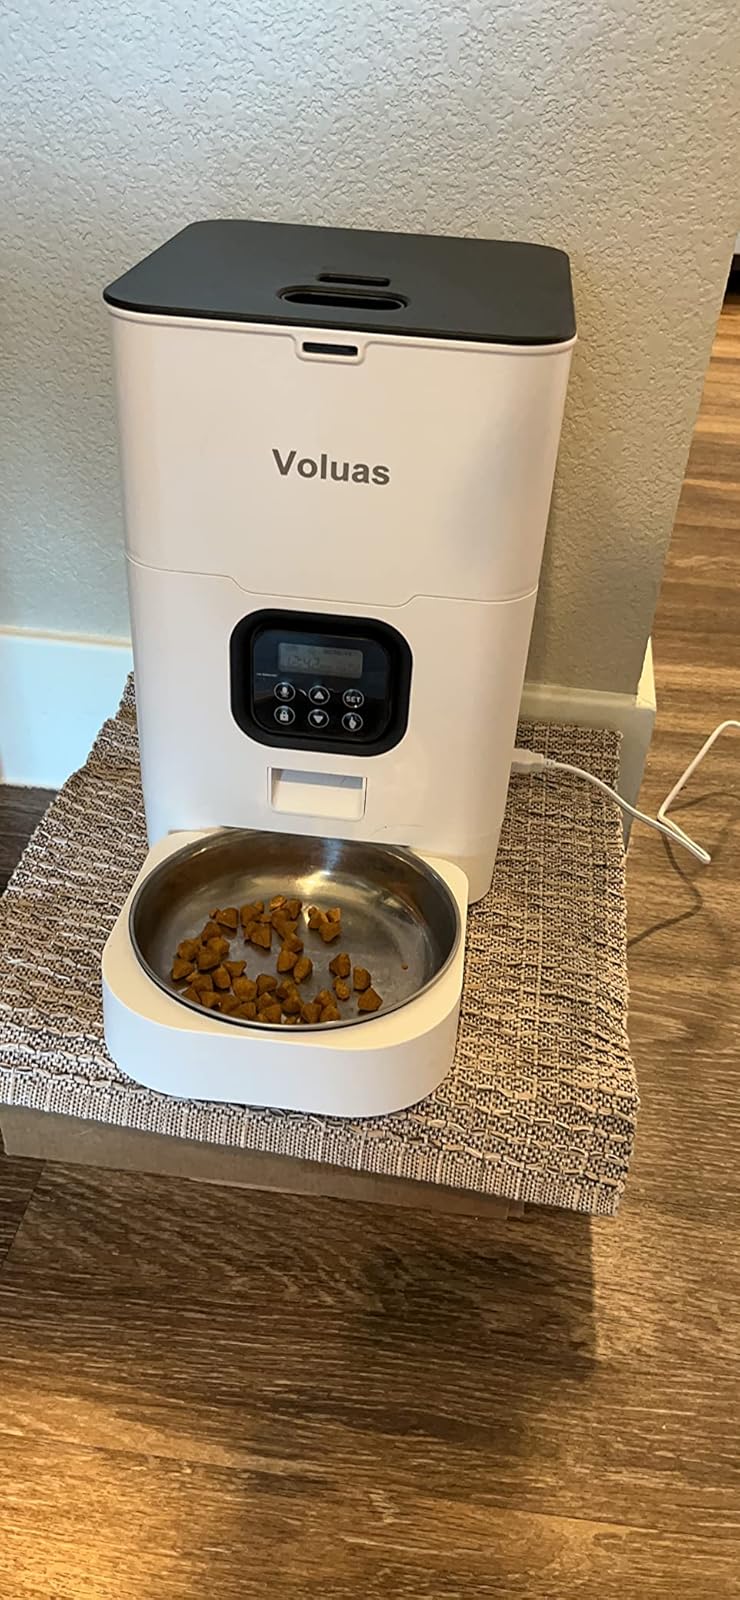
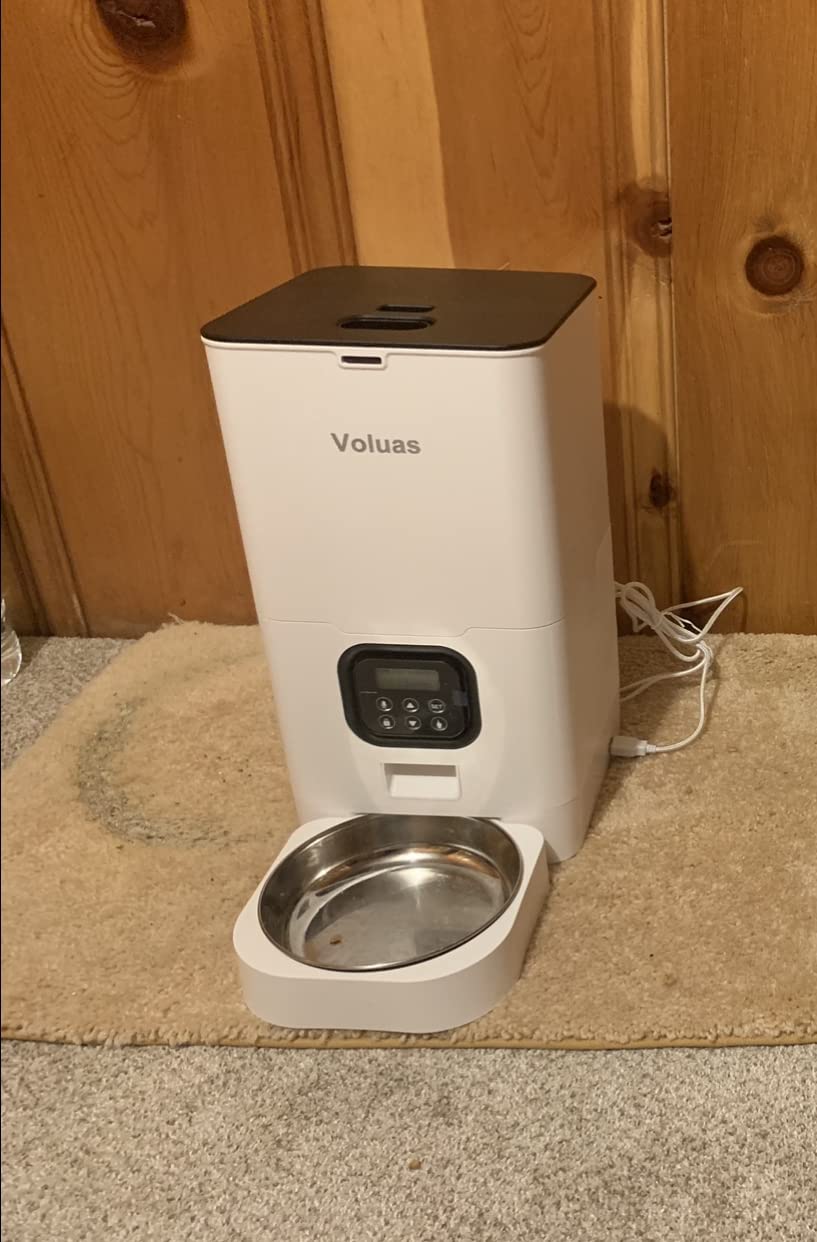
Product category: items_feeder
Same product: yes